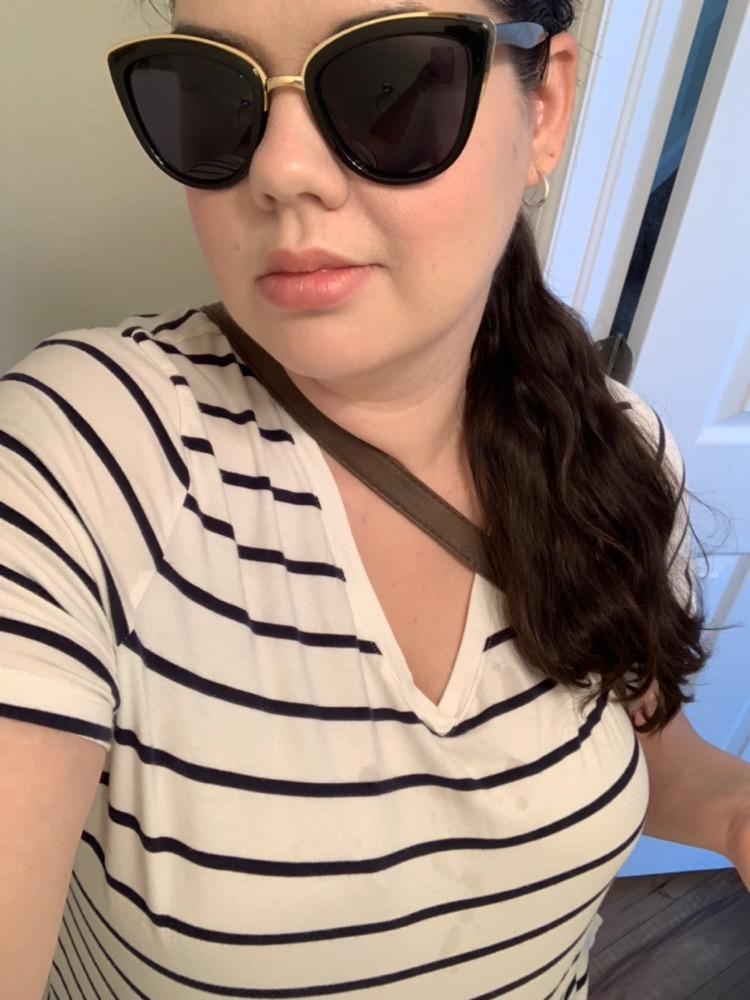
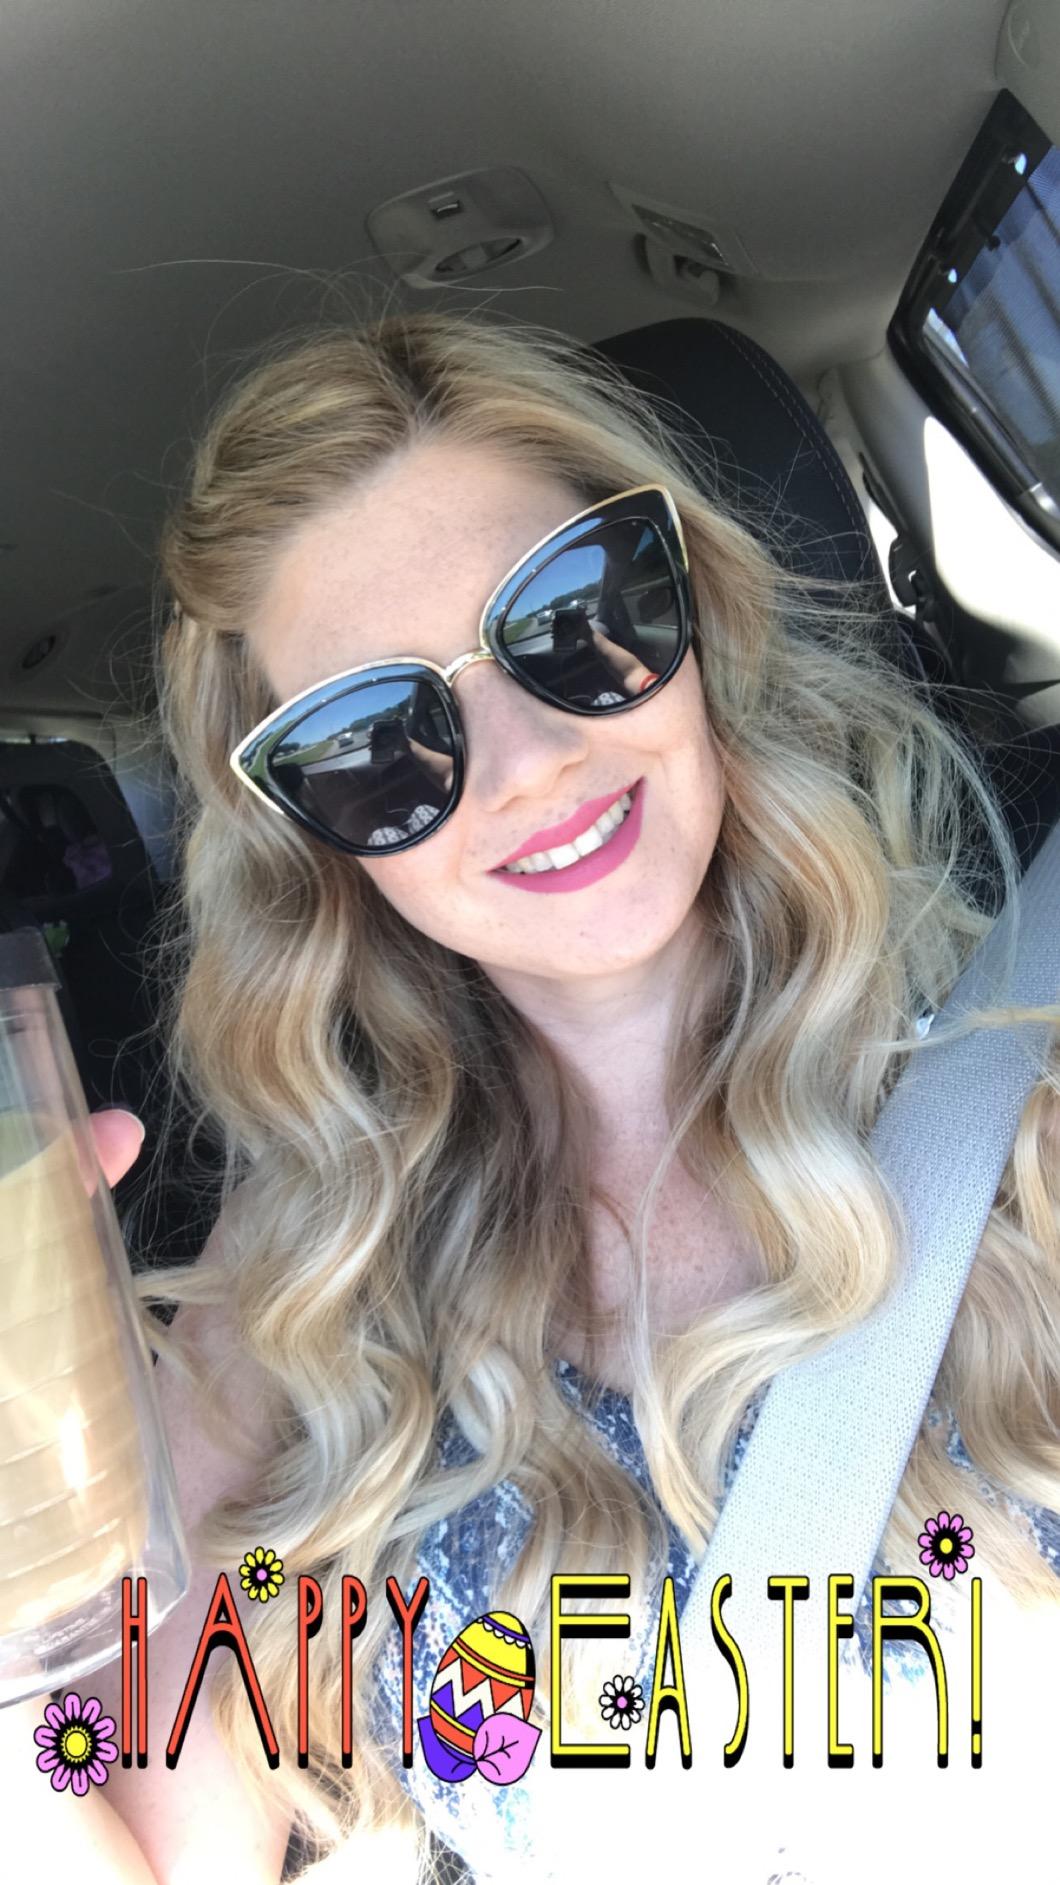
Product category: accessories_sunglasses
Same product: yes